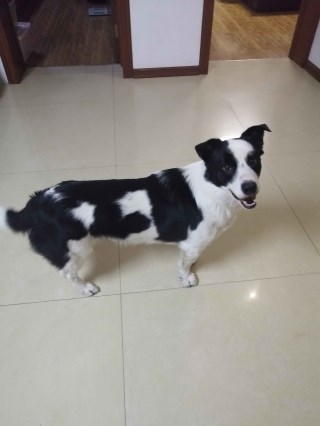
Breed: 2594-n000109-Border_collie